Nord-Aurdal

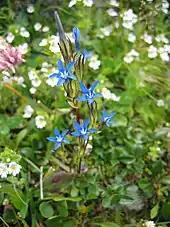
"Gentiana nivalis" which is the flower depicted on the arms for Nord-Aurdal

The coat of arms was granted by royal decree on 13 December 1985. The official blazon is ""Or, three cinquefoils azure"". This means the arms have a field (background) has a tincture of Or which means it is commonly colored yellow, but if it is made out of metal, then gold is used. The charge is three five-petaled flowers. The arms show three blue flowers of the species "Gentiana nivalis" which are commonly called "Snow Gentian". The flowers, which are locally known as "the blue eyes of Christ", grow all over Norway, but they grow abundantly in this area. Three flowers were chosen to represent the three main settlements of the municipality: Aurdal, Fagernes, and Leira. This type of flower only opens in sunlight and heat, so it was chosen to symbolize being open and positive. The arms were designed by Bjørn Arnesen who based it off an idea by Ivar Aars. The municipal flag has the same design as the coat of arms.